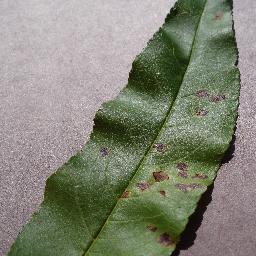
Label: Peach___Bacterial_spot